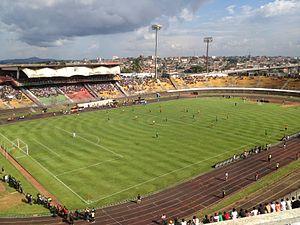
Le Stade Ahmadou Ahidjo à Yaoundé en 2014 lors d'un match entre les équipes nationales du Cameroun et de Sierra Leone (match de qualification pour la CAN 2015). Lëtzebuergesch: Den Ahmadou-Ahidjo-Stadion zu Yaoundé 2014 während engem Match tëscht den Nationalequippe vum Kamerun an dem Sierra Leone (Qualifikatiounsspill fir d'CAN 2015)
Le stade Ahmadou Ahidjo est un stade omnisports situé à Yaoundé au Cameroun. Il a été construit en 1972.
Le sport au Cameroun est connu à l’international, notamment avec son équipe de football des Lions indomptables et avec ses joueurs internationaux évoluant dans des clubs mythiques.
La Coupe d'Afrique des nations féminine de football 2016 est la douzième édition de la Coupe d'Afrique des nations féminine de football, qui met aux prises les meilleures sélections africaines féminines de football affiliées à la Confédération africaine de football.